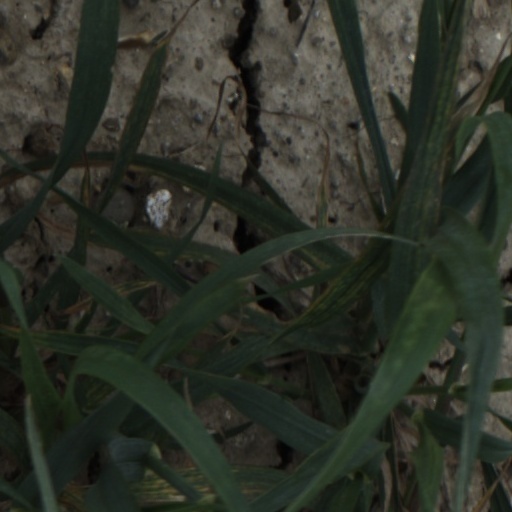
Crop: wheat